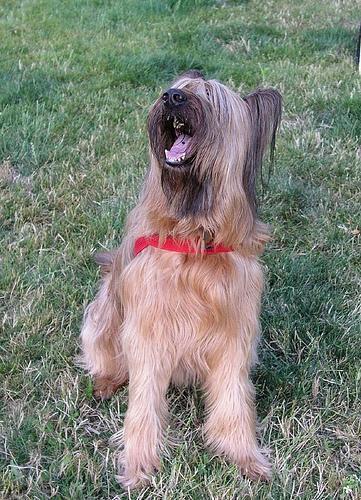
briard